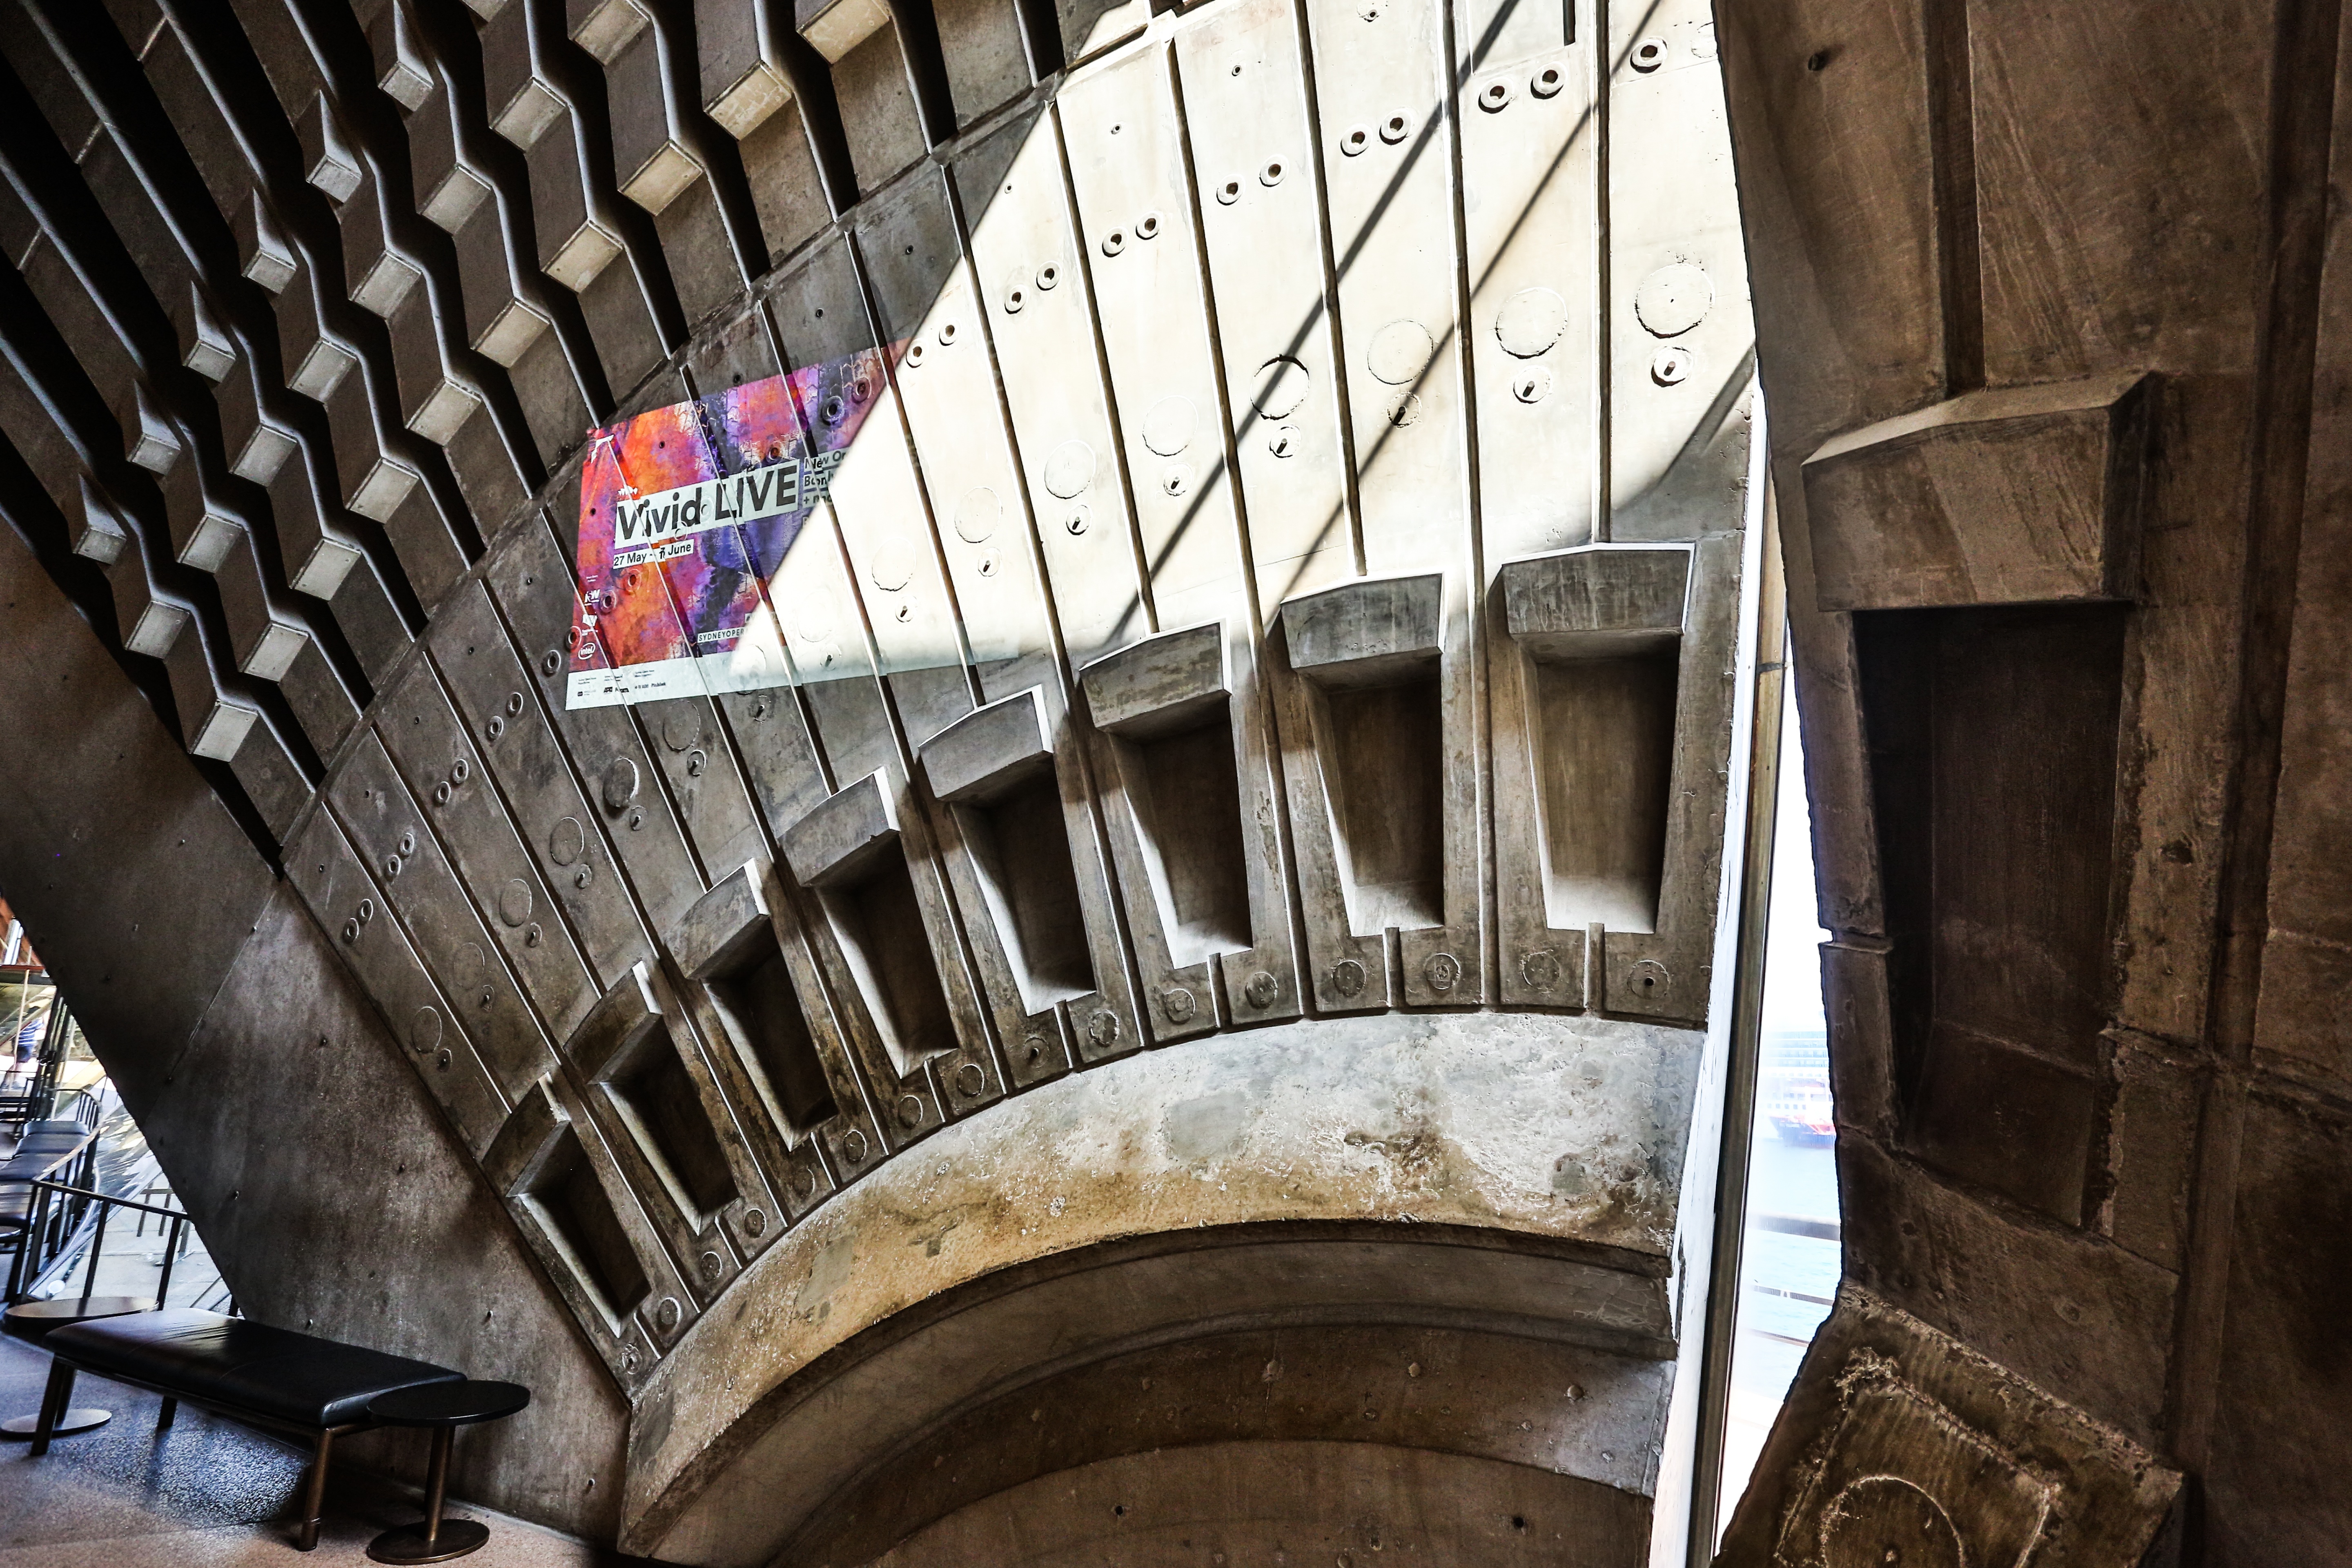
landscape, architecture, sky, wood, building, wall, arch, color, sydney, opera, blue, australia, temple, stairs, symmetry, iron, views, blue day, baiyun, urban area